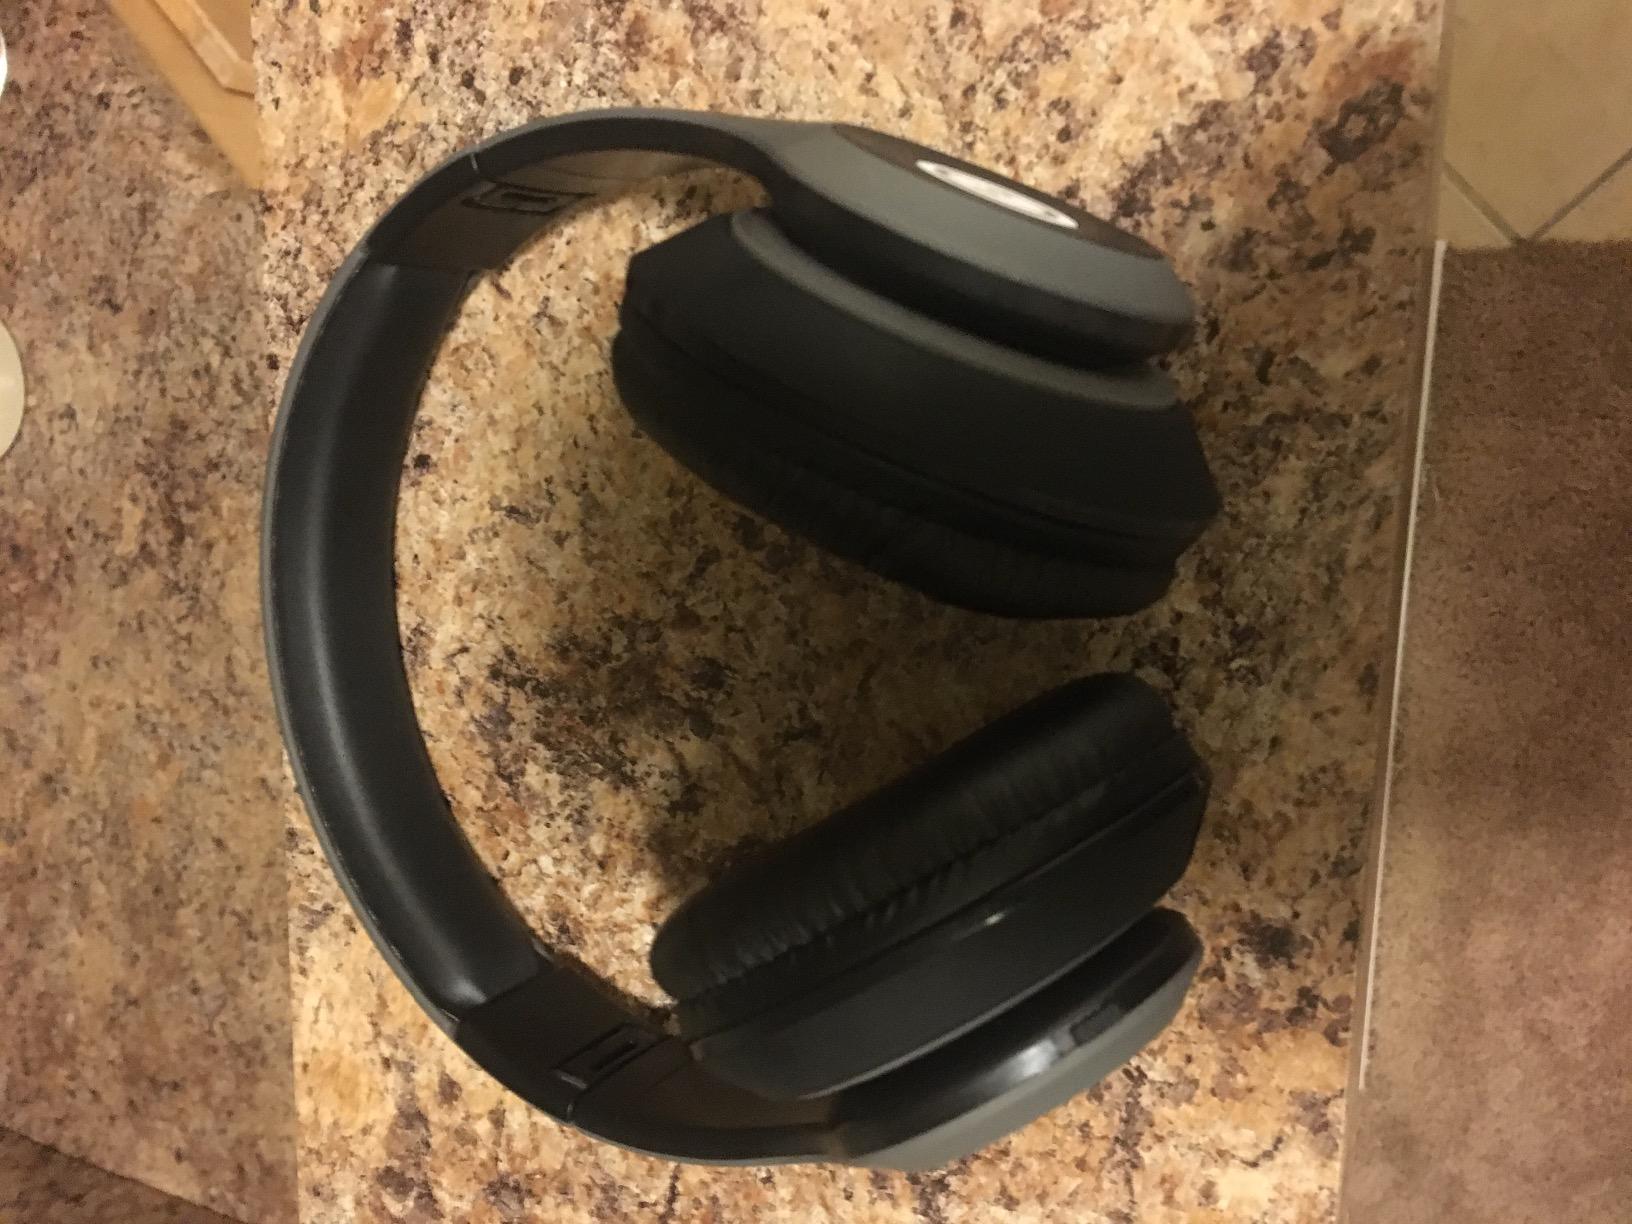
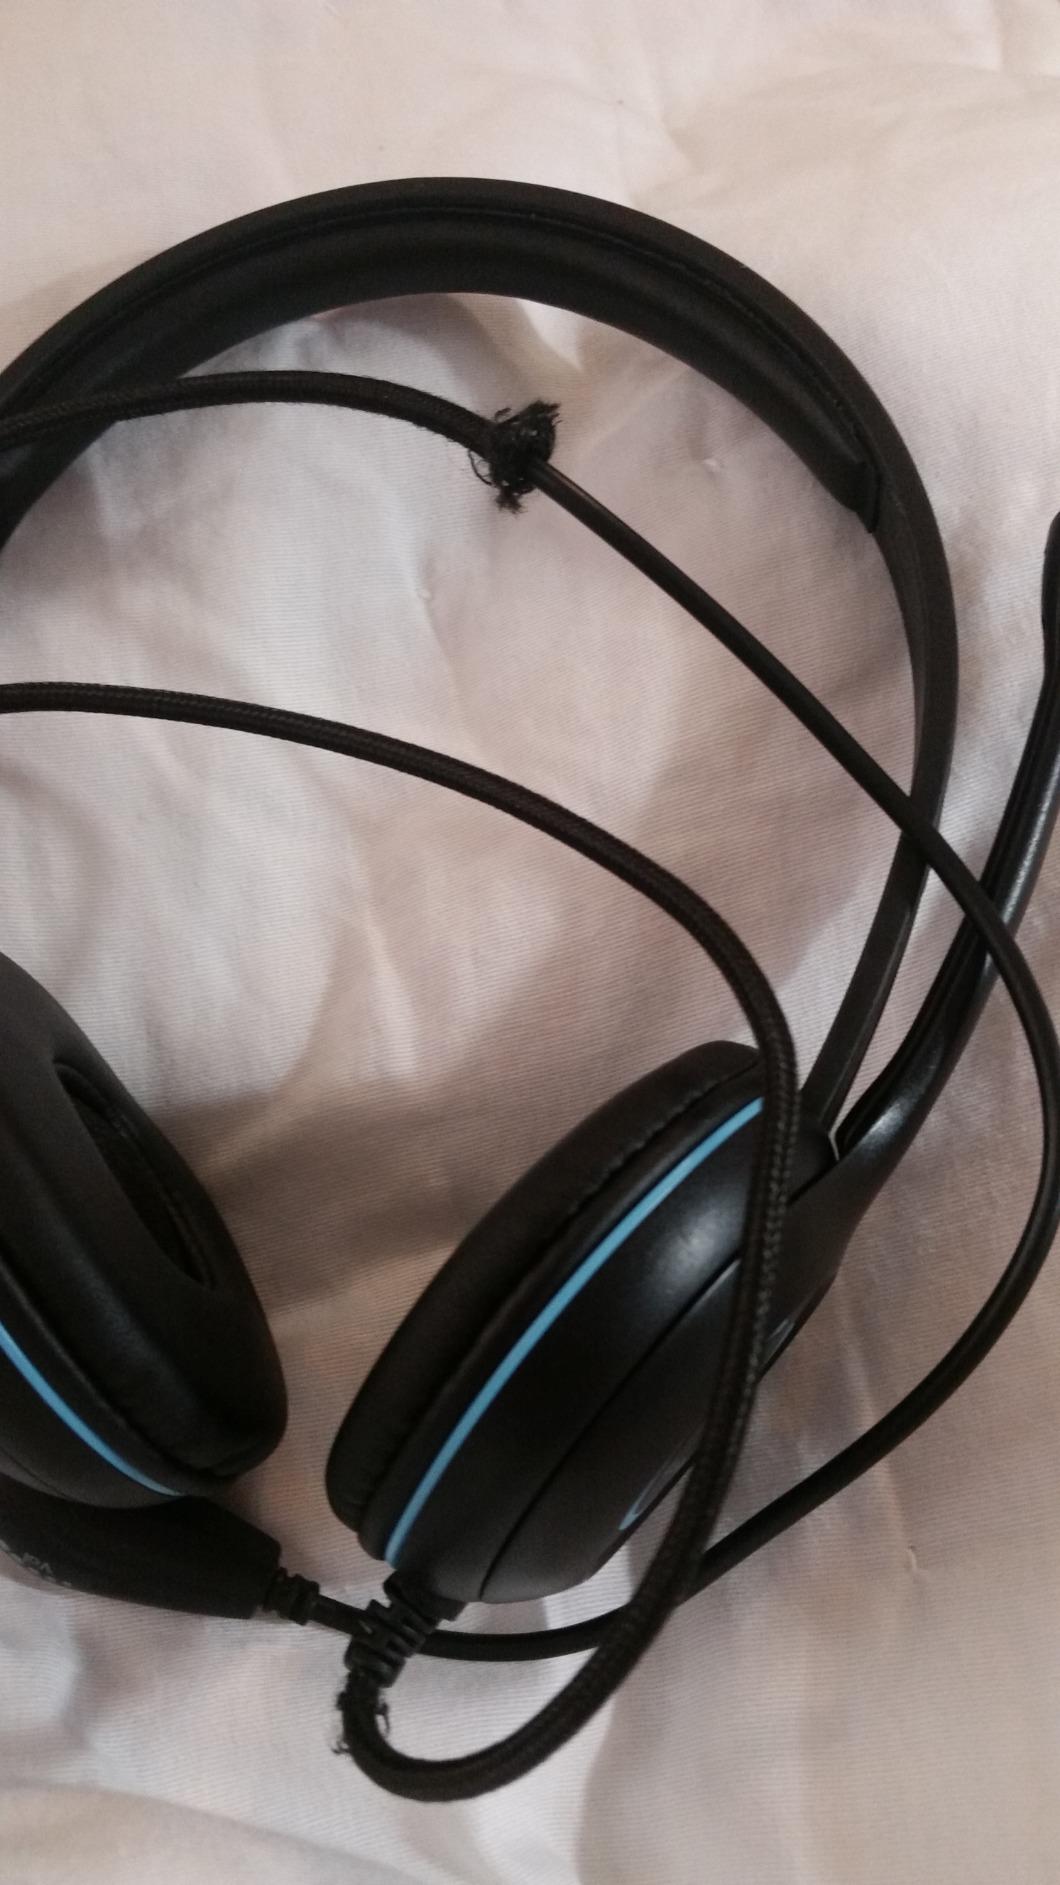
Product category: headphones
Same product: no